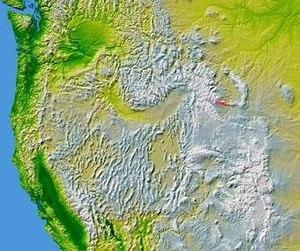
Les monts Owl Creek sont un massif montagneux des Rocheuses situé dans le Wyoming, aux États-Unis, et culminant à 3 010 mètres d'altitude. Ils constituent l'extension sud-est de la chaîne Absaroka.